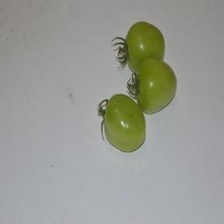
Label: tomato